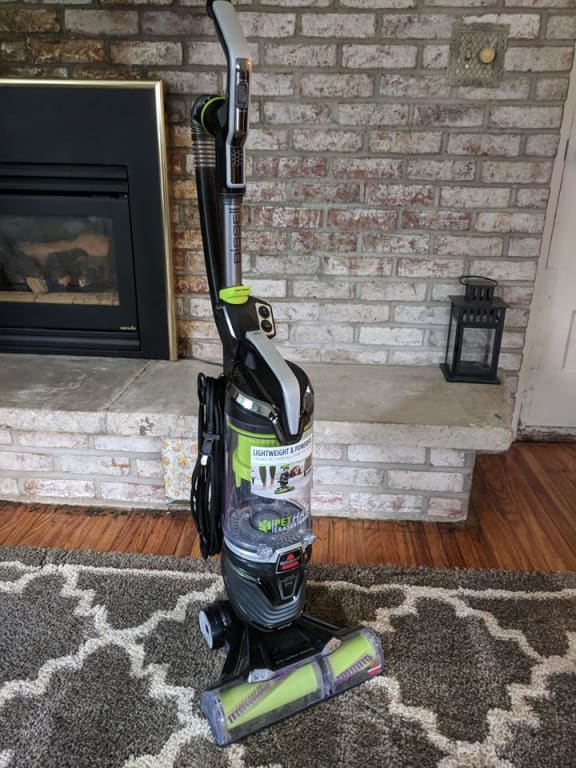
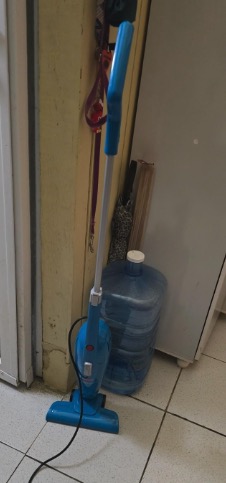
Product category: items_vacuum
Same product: no